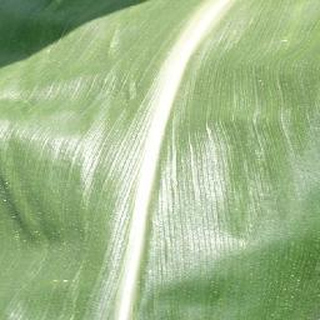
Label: healthy_corn